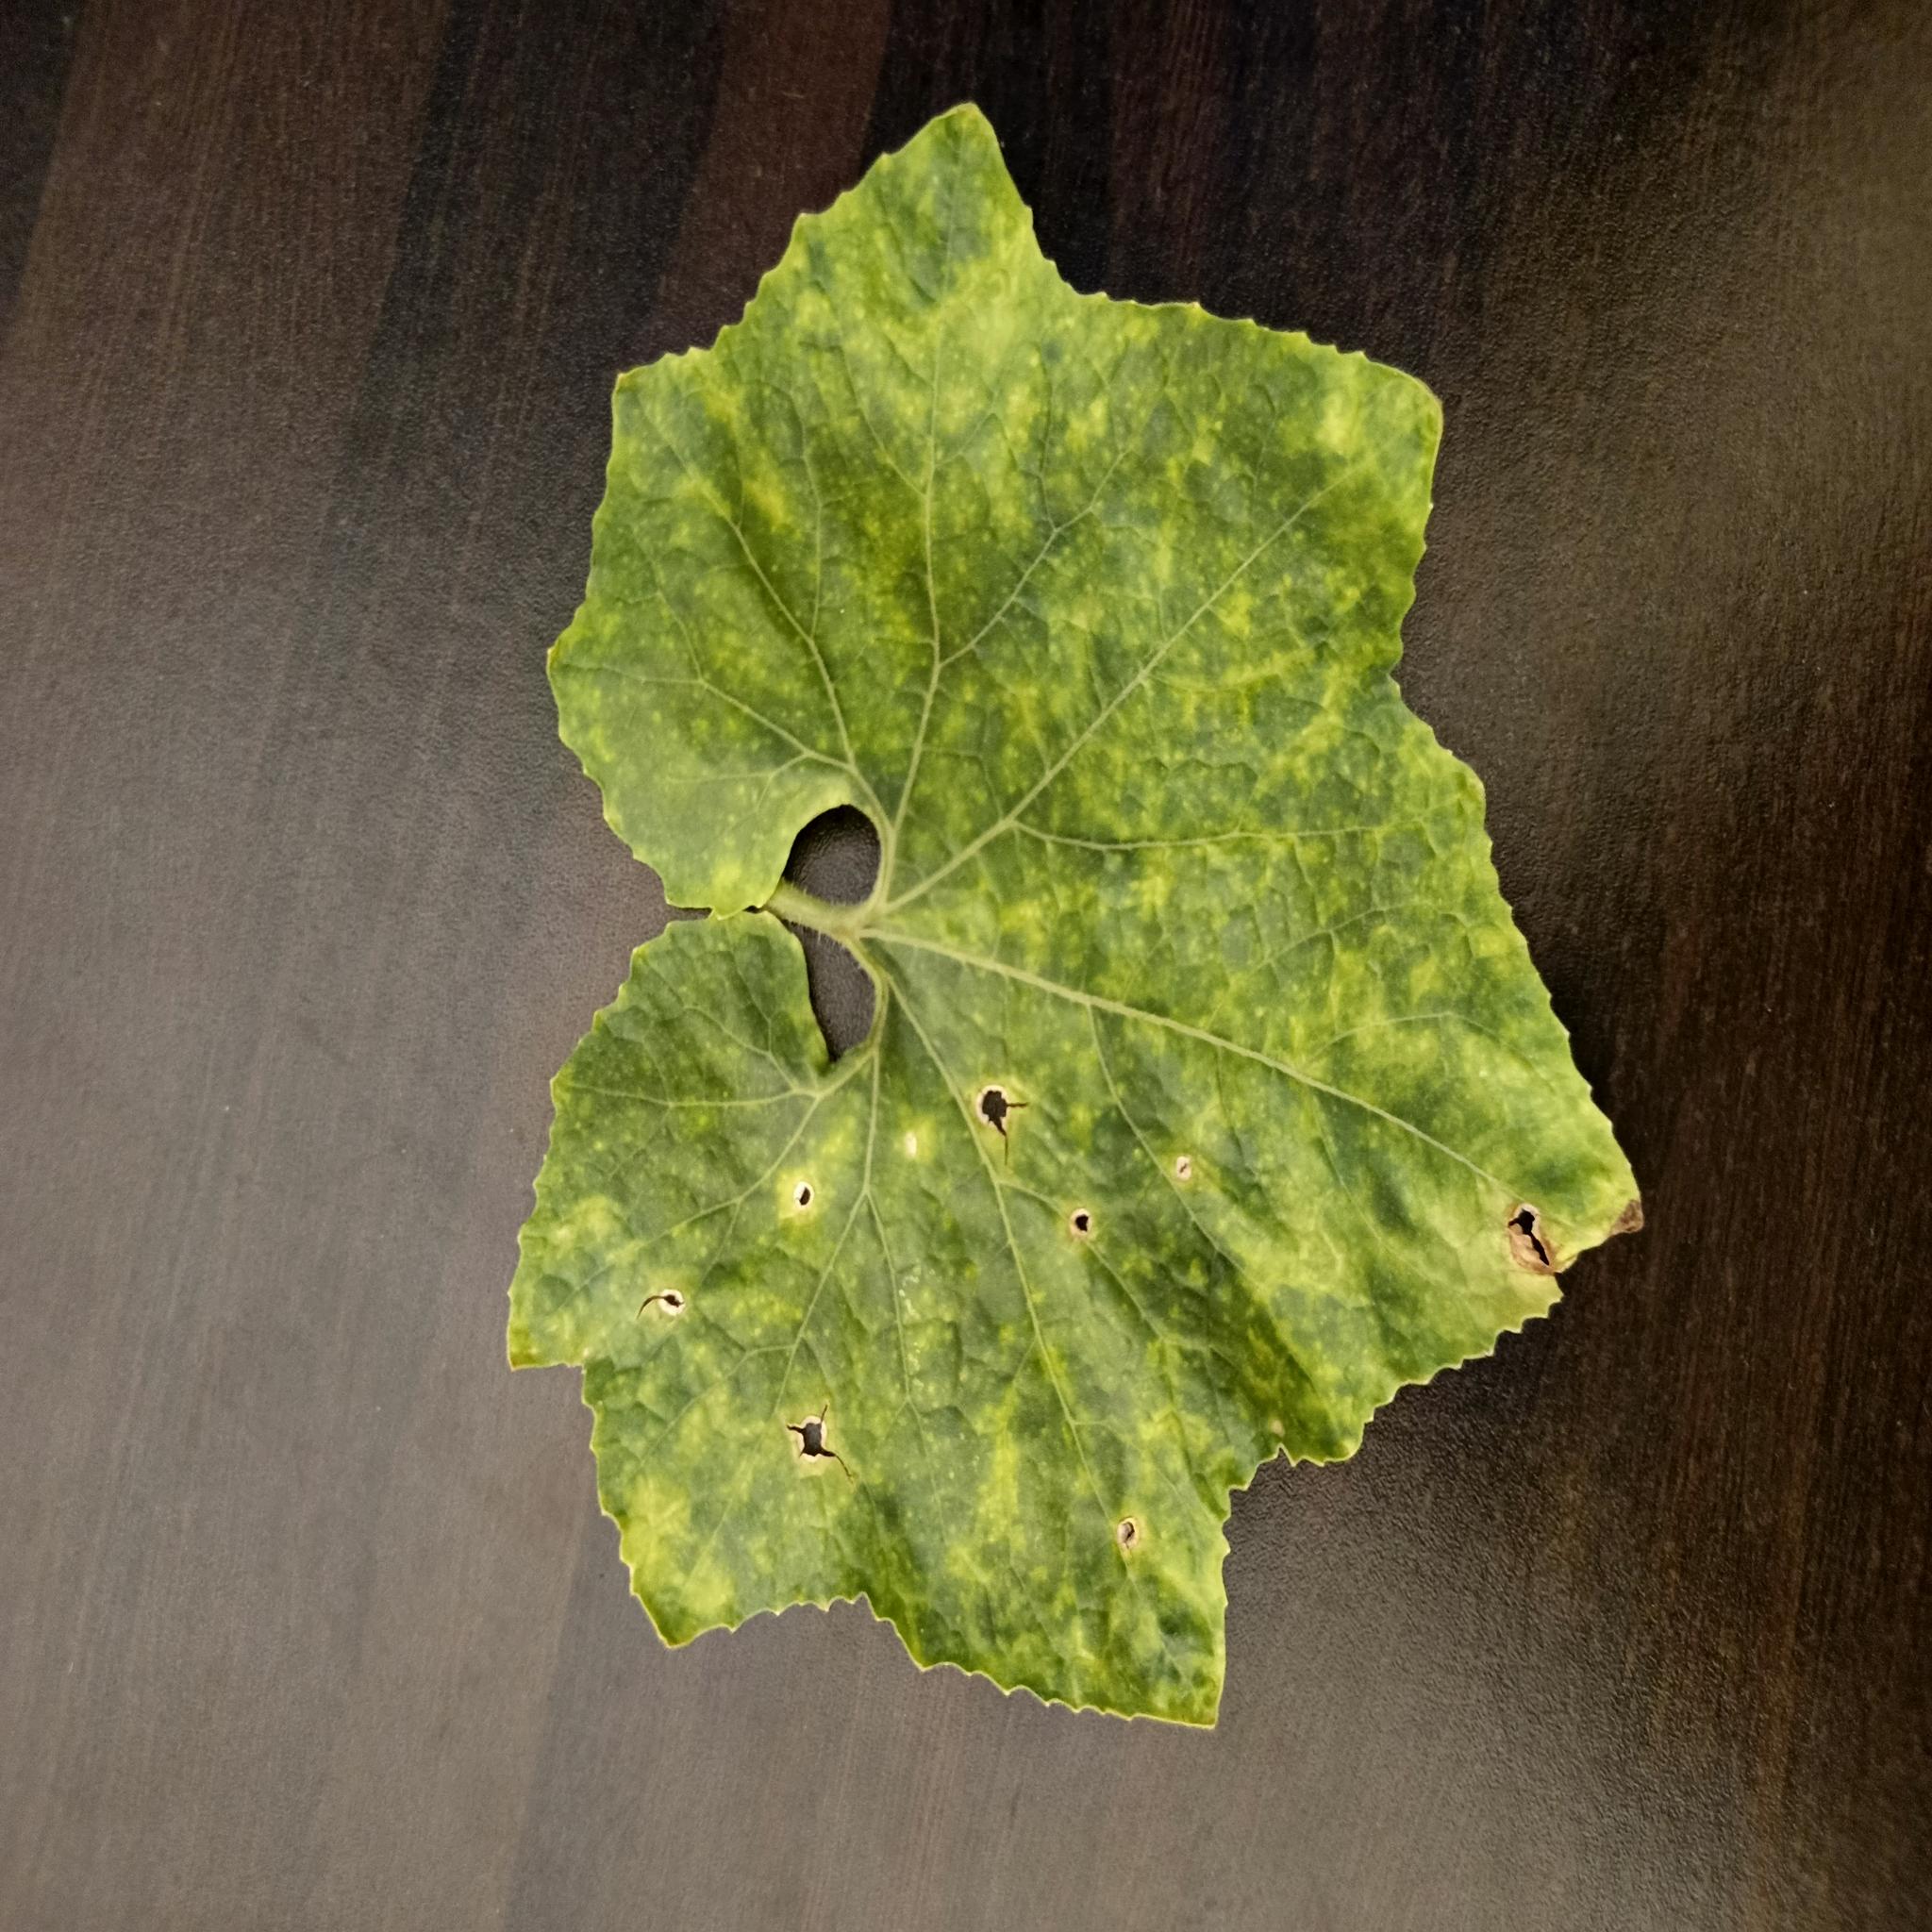
Label: Downy mildew